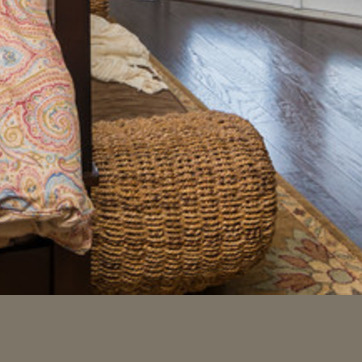
Material: other